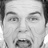
Emotion: surprise